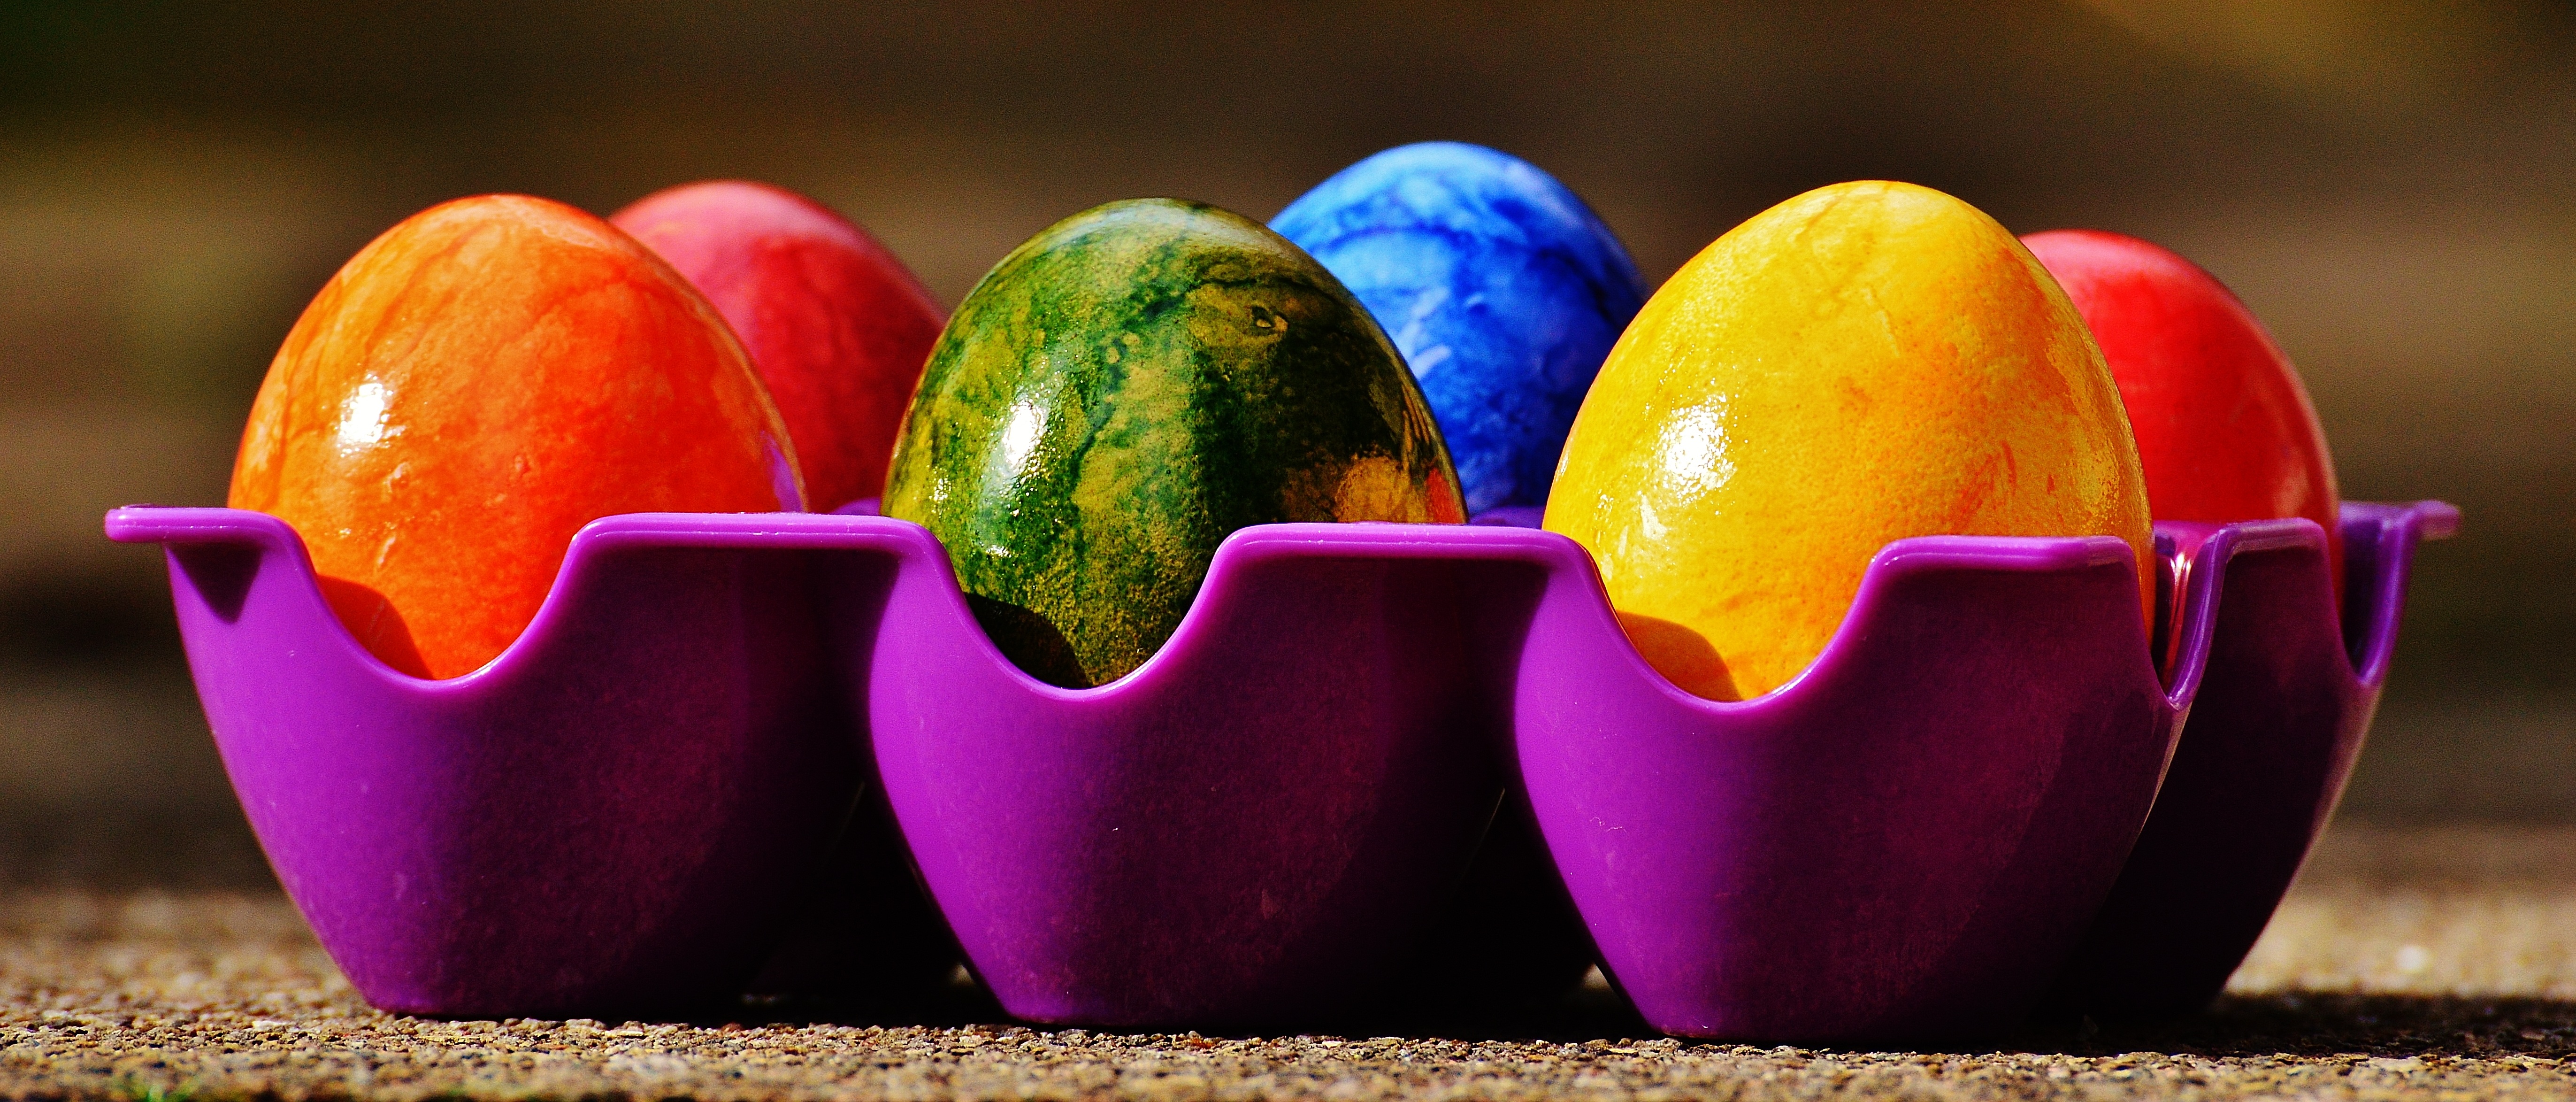
plant, flower, food, red, produce, vegetable, color, colorful, yellow, egg, close up, easter, colored, easter eggs, macro photography, flowering plant, happy easter, land plant